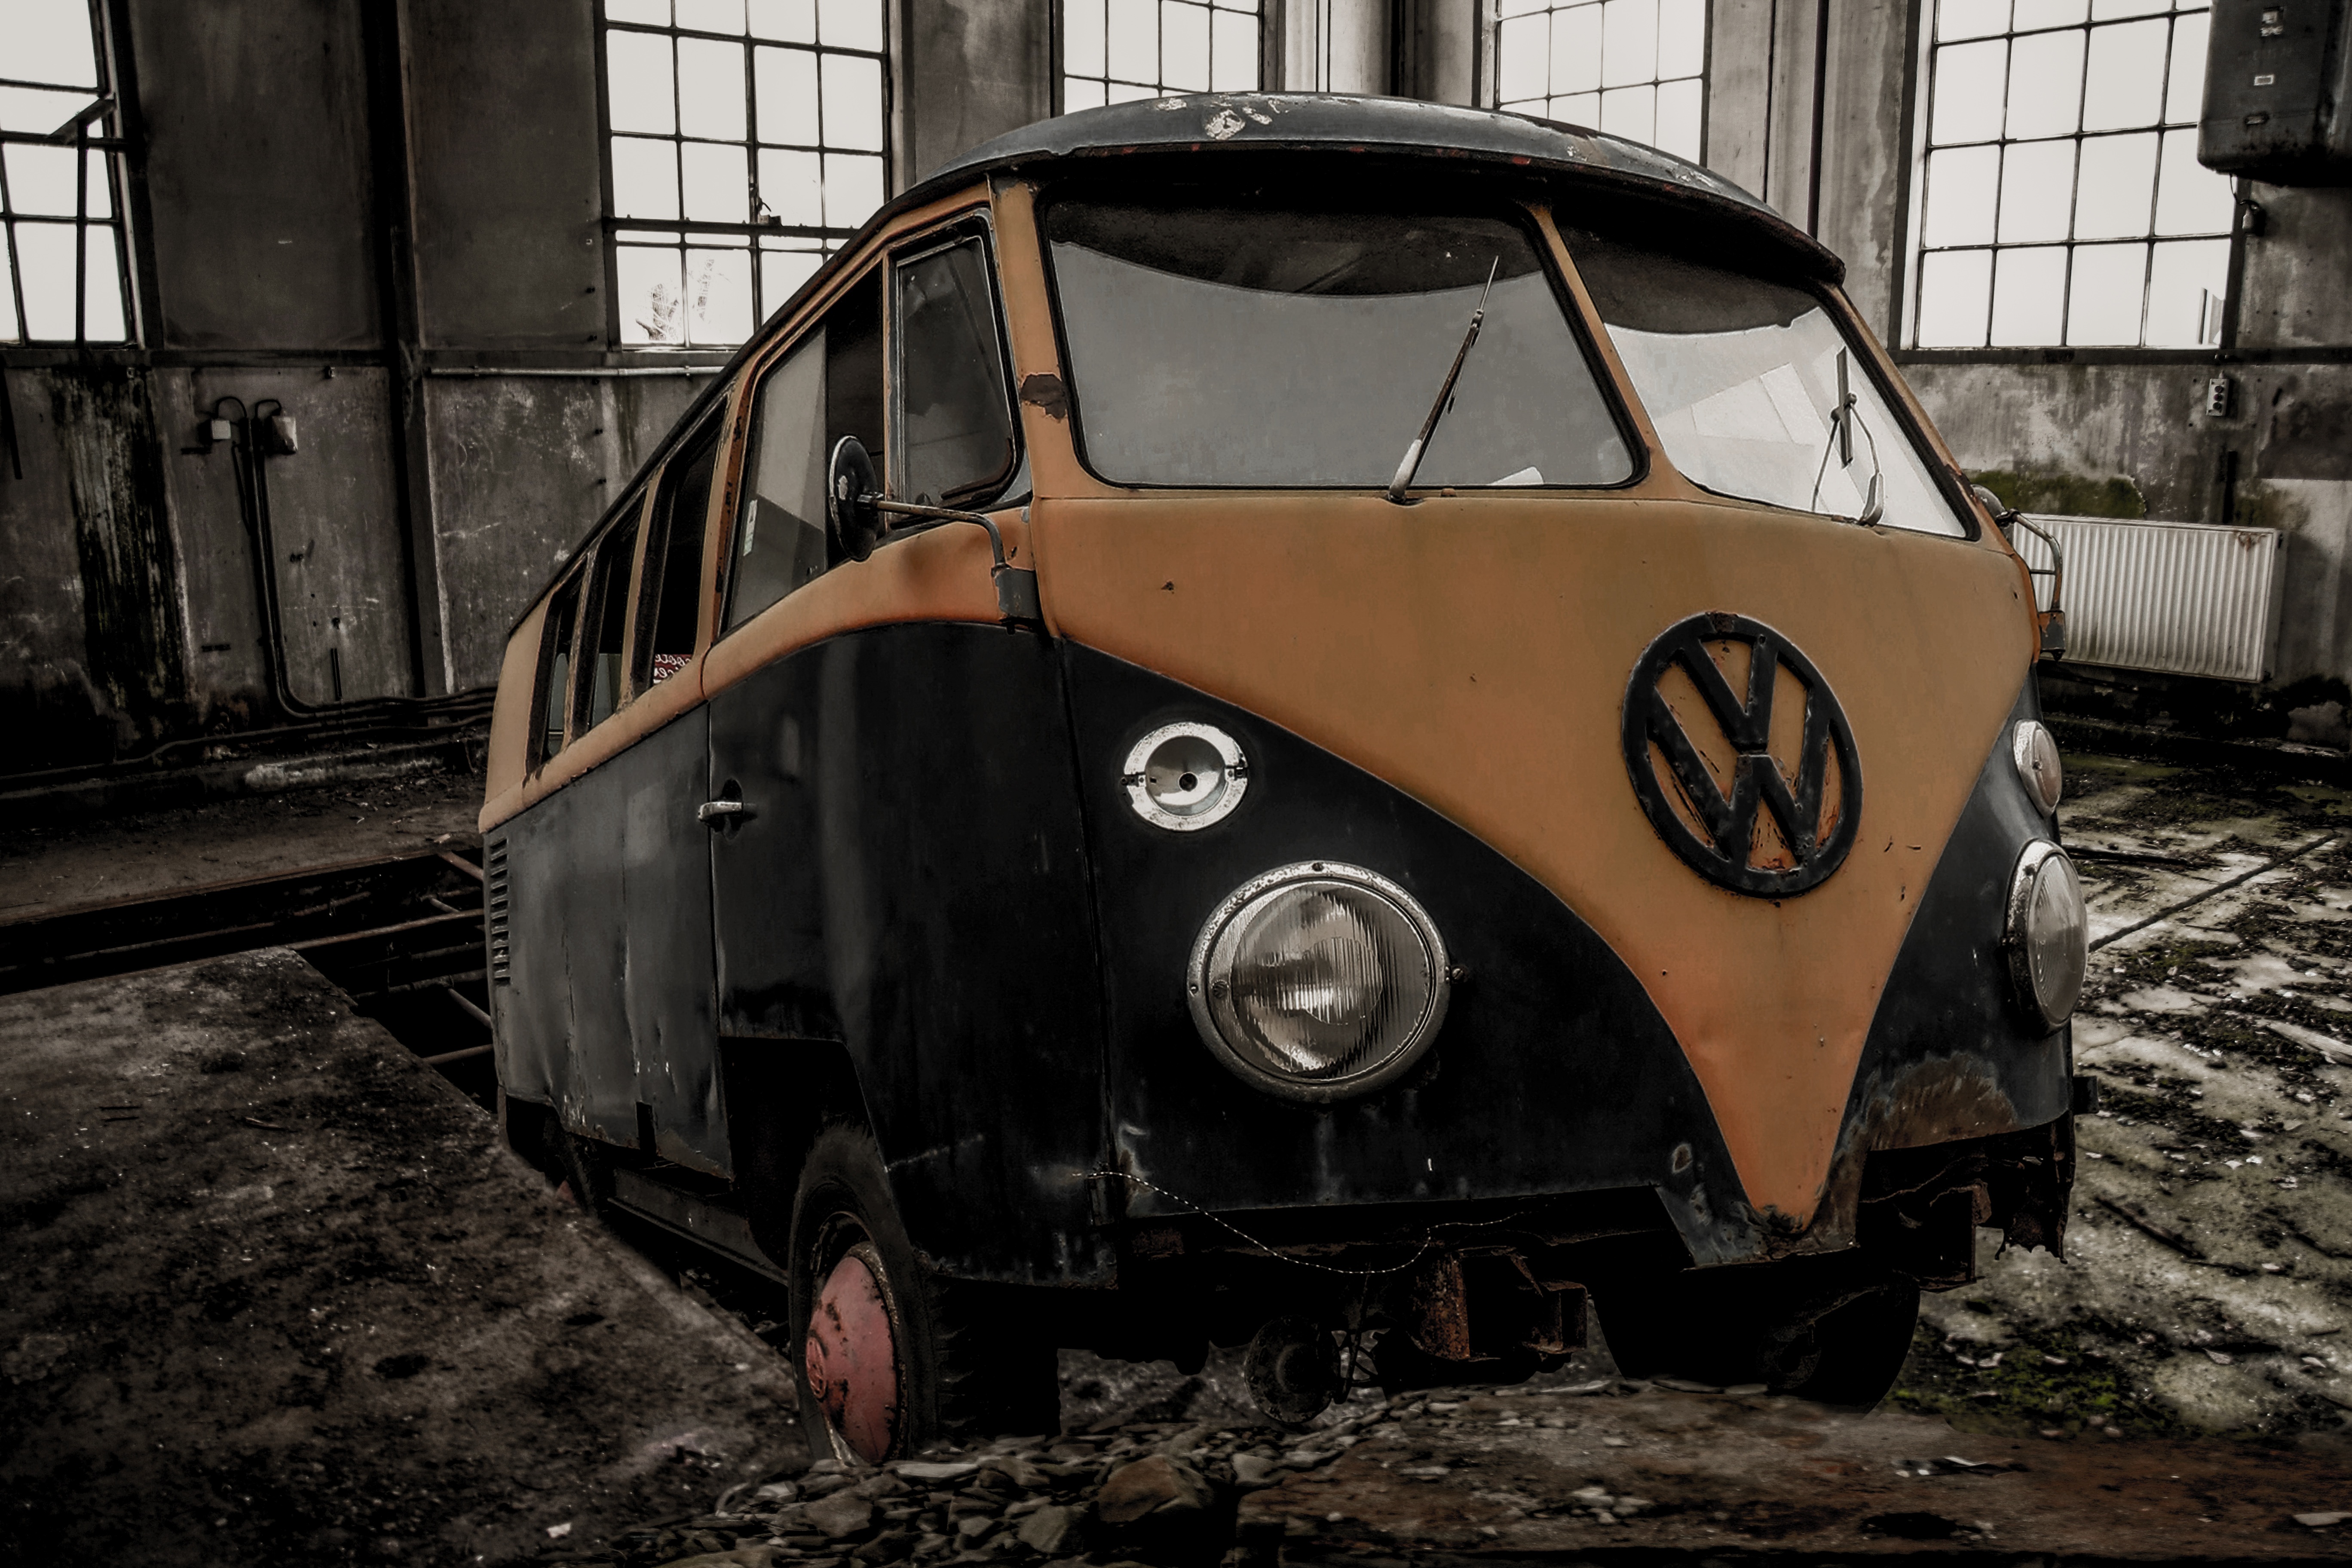
car, vw, transport, repair, vehicle, broken, decay, vintage car, bus, dilapidated, classic, pit, stainless, lapsed, antique car, scrap car, land vehicle, mode of transport